Louise Albertine of Schleswig-Holstein-Sonderburg-Plön

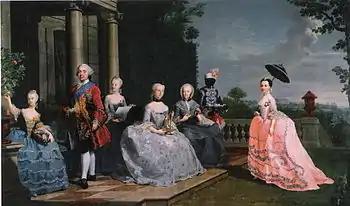
Painting by Johann Heinrich Tischbein (1759), from left to right: Princess Louise Albertine, Duke Frederick Charles, Princess Friederike Sophie, Duchess Christine Armgard, Dorothea Christina, an African servant, and Princess Charlotte Amalie Wilhelmine at Traventhal House

She died of measles a week after giving birth to her daughter, on 2 March 1769 in Ballenstedt. She is buried in the crypt of the Castle Church of St. Aegidien in Bernburg.